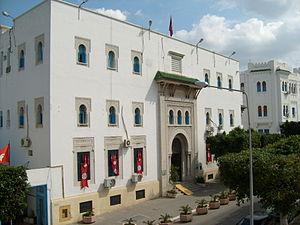
Siège du ministère tunisien des affaires religieuses à Tunis (Tunisie) العربية: مقر وزارة الشؤون الدينية التونسية بمدينة تونس 76 bis, Avenue Bab B'net la Kasba 1019 Tunis/76 مكرّر، شارع باب البنات، القصبة 1019 تونس. الجمهورية التونسية
La kasbah de Tunis, parfois orthographiée casbah ou qasba selon différentes translittérations de l'arabe, est un quartier de Tunis, capitale de la Tunisie. À l’origine citadelle fortifiée au sein de la vieille ville, d’où son appellation de « citadelle », elle est le symbole et le siège du pouvoir tout au long de son existence jusqu’à nos jours.
Le ministère des Affaires religieuses est un ministère tunisien chargé des affaires religieuses. Il est dirigé par Ahmed Adhoum depuis le 25 février 2017.